Dudley Do-Right

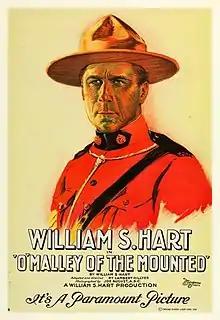
The segments' characters and plot lampooned such films as William S. Hart's 1921 silent drama film "O'Malley of the Mounted".

Dudley Do-Right is a dim-witted, but conscientious and cheerful Canadian Mountie who works for Inspector Fenwick. Do-Right is always trying to catch his nemesis, Snidely Whiplash, and rescue Inspector Fenwick's daughter, damsel-in-distress Nell Fenwick, with whom Do-Right is deeply infatuated. He usually succeeds only by pure luck or through the actions of his horse, named "Horse".